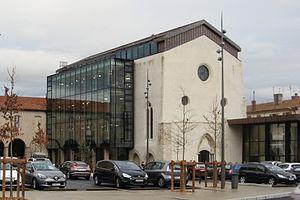
Montbrison, médiathèque départementale de la Loire
Montbrison est une commune française située dans le département de la Loire en région Auvergne-Rhône-Alpes, faisant partie de Loire Forez Agglomération.